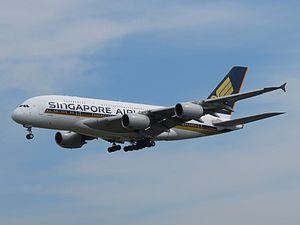
"Singapore Airlines Limited est une compagnie aérienne, basée à Singapour, considérée comme une des meilleures du monde depuis quelques années. La compagnie a été élue 2ᵉ Compagnie de l'Année au World Airline Awards de Skytrax derrière Qatar Airways en 2015. Selon Skytrax encore, Singapore Airlines est au 1ᵉʳ rang mondial au ""Best Business Class Award"" 2015.